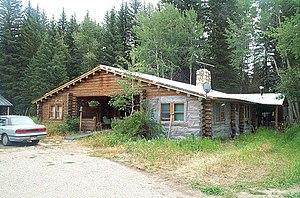
Le Murie Residence est une maison du comté de Teton, dans le Wyoming, aux États-Unis. Protégée au sein du parc national de Grand Teton, cette demeure en rondins ayant appartenu à Olaus et Margaret Murie est inscrite au Registre national des lieux historiques depuis le 23 avril 1990. C'est une propriété contributrice au district historique de Murie Ranch, un district historique créé le 24 août 1998 et classé National Historic Landmark le 17 février 2006.